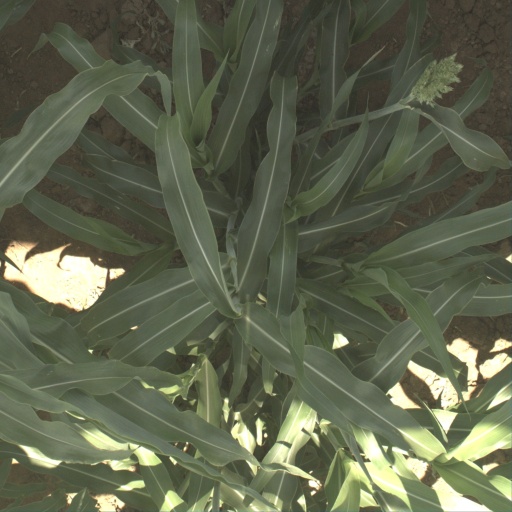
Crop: sorghum